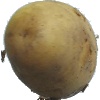
Label: white_potato